B. D. Kulkarni

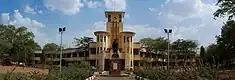
Laxminarayan Institute of Technology

B. D. Kulkarni, born on 5 May 1949 into a Deshastha Brahmin family in Nagpur in the western Indian state of Maharashtra, did his schooling at New English High School and after passing the matriculation with distinction in 1964, he did his pre-university course at Hislop College before joining Laxminarayan Institute of Technology of Nagpur University from where he graduated in chemical engineering in 1970. He continued there to complete his master's degree in chemical engineering in 1972 and enrolled at National Chemical Laboratory, Pune (NCL) in 1973 for his doctoral degree under the guidance of L. K. Doraiswamy, a noted chemical engineer and Padma Bhushan recipient. He worked under Doraiswamy, who is credited with developing Organic Synthesis Engineering as a definitive scientific stream, and secured a PhD in 1978 during which time he was invited by Man Mohan Sharma, a Padma Vibhushan laureate, to join the Institute of Chemical Technology, Mumbai but, on advice from Doraiswamy, he remained at NCL where he would spend the rest of his career. He served the institution in various capacities as Scientist C (1979–84), Scientist EI (1984–88), Scientist EII (1988), Scientist F (1988–93) and superannuated as Scientist G in 2010. On the administration front, he served as the Deputy Director and Head of the Chemical Engineering Division. Post-retirement, he served NCL as a Distinguished Scientist and continues his researches.